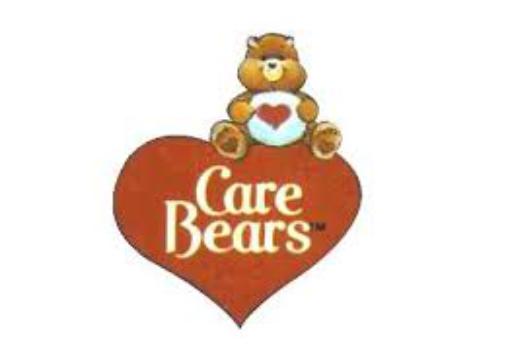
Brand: Care Bears
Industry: Clothes